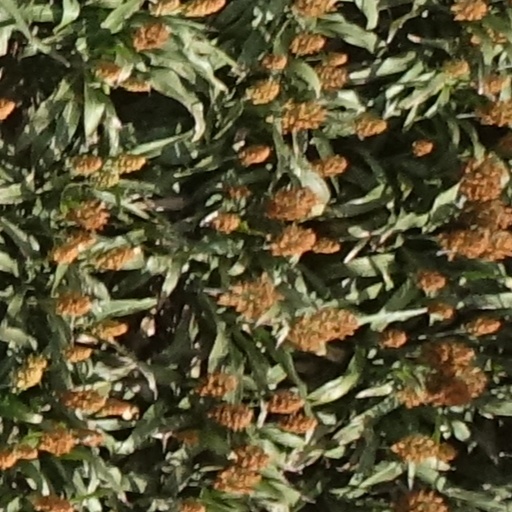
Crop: sorghum